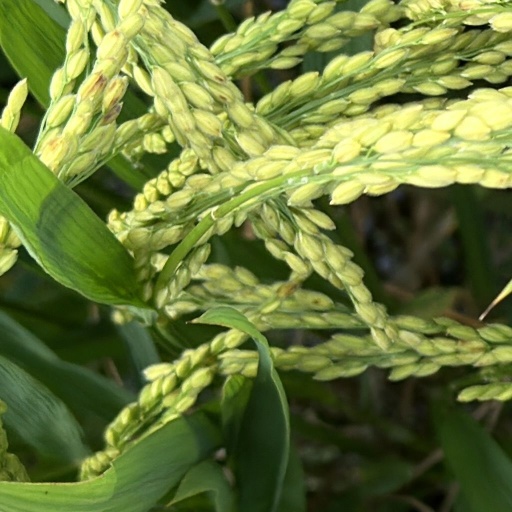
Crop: rice